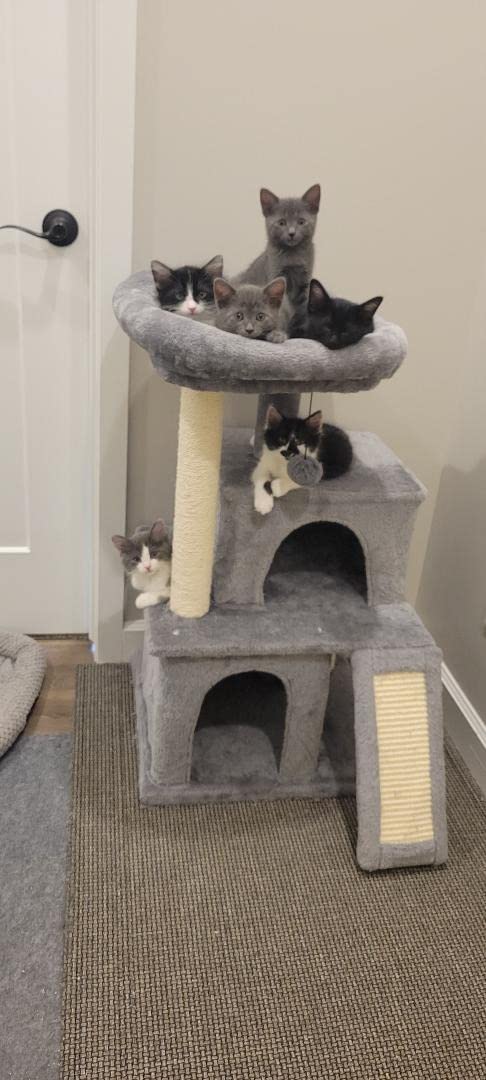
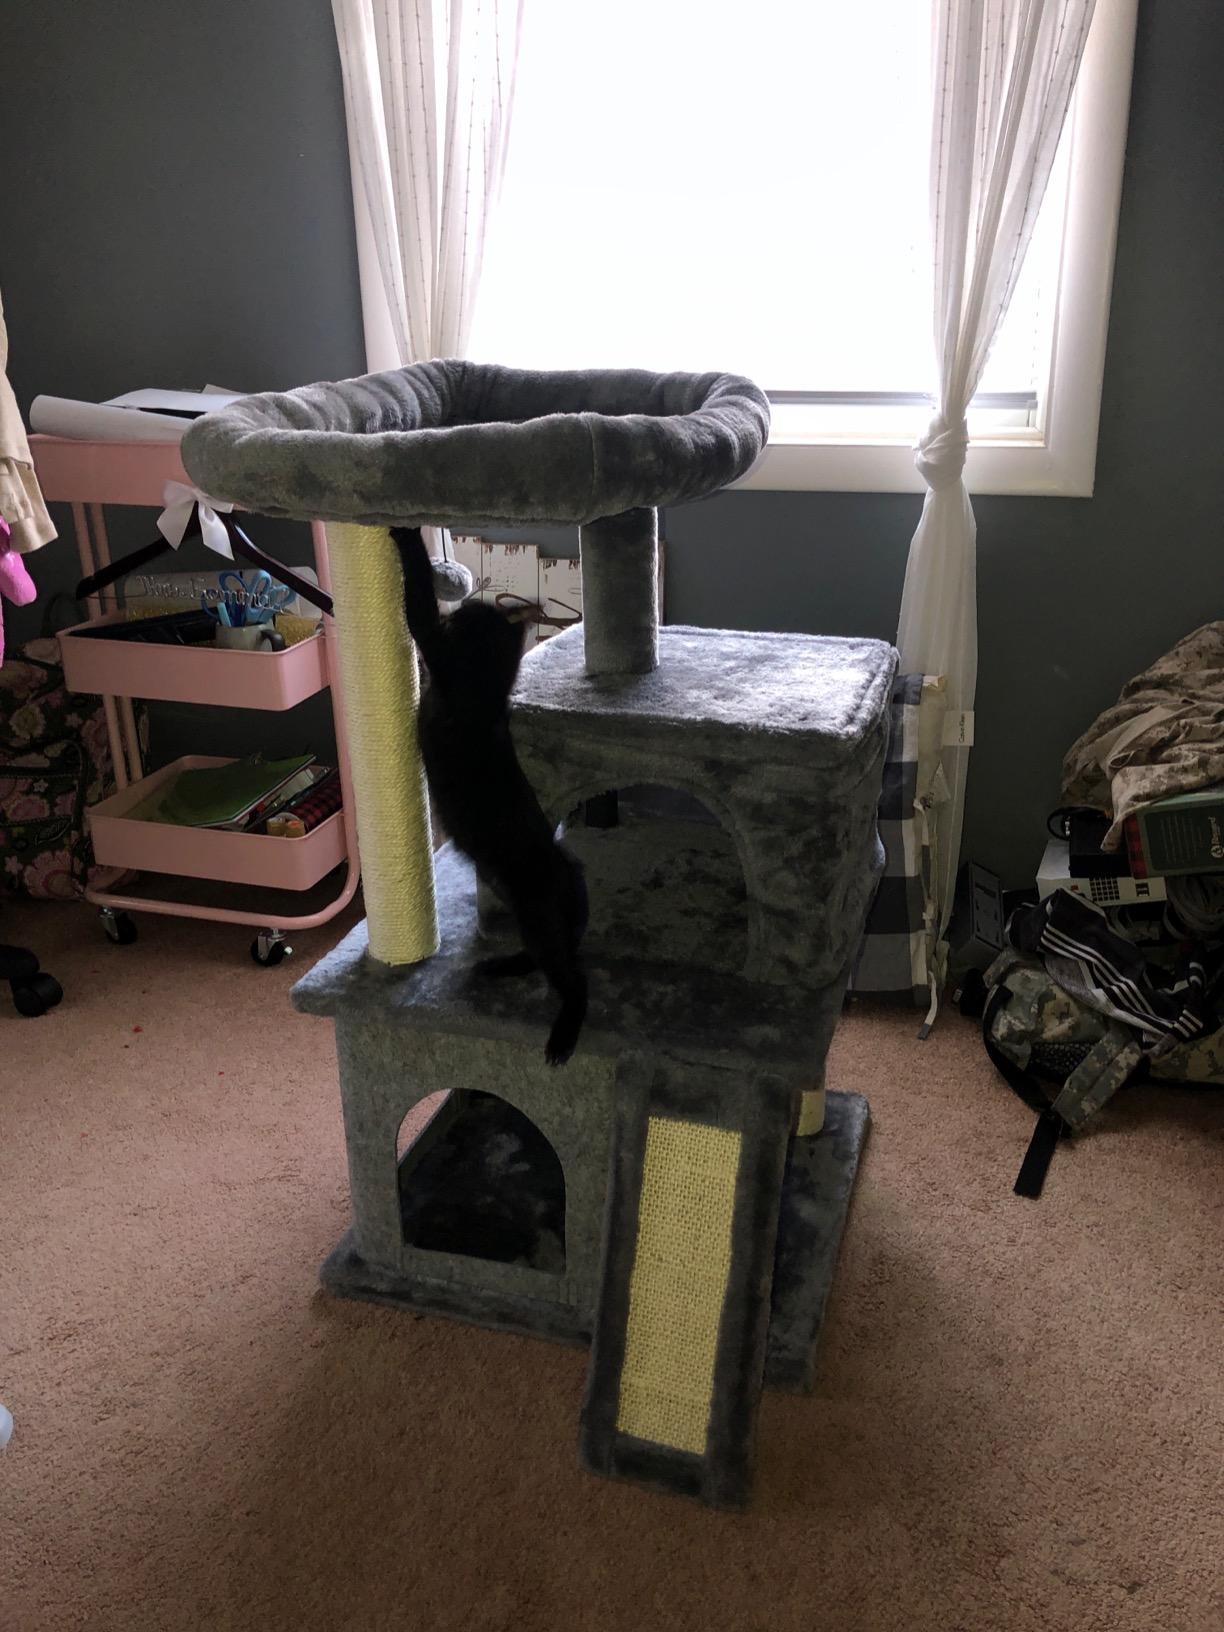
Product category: items_cat tree
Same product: yes